Rollerball pen

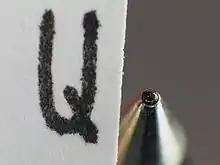
Close up of an extra fine roller ball pen next to something written with it

There are two main types of roller ball pens: liquid-ink pens and gel-ink pens. The "liquid-ink" type uses an ink and ink-supply system similar to a fountain pen, and they are designed to combine the convenience of a ballpoint pen with the smooth "wet ink" effect of a fountain pen. The "liquid-ink" type rollerball pens were introduced in 1963 by the Japanese company Ohto. The gel-ink type rollerball pens were patented in 1982 by Sakura Color Products.